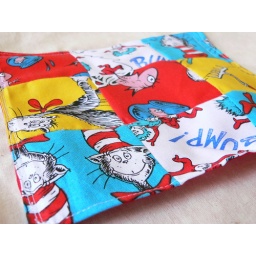
The cat in the hat library bag